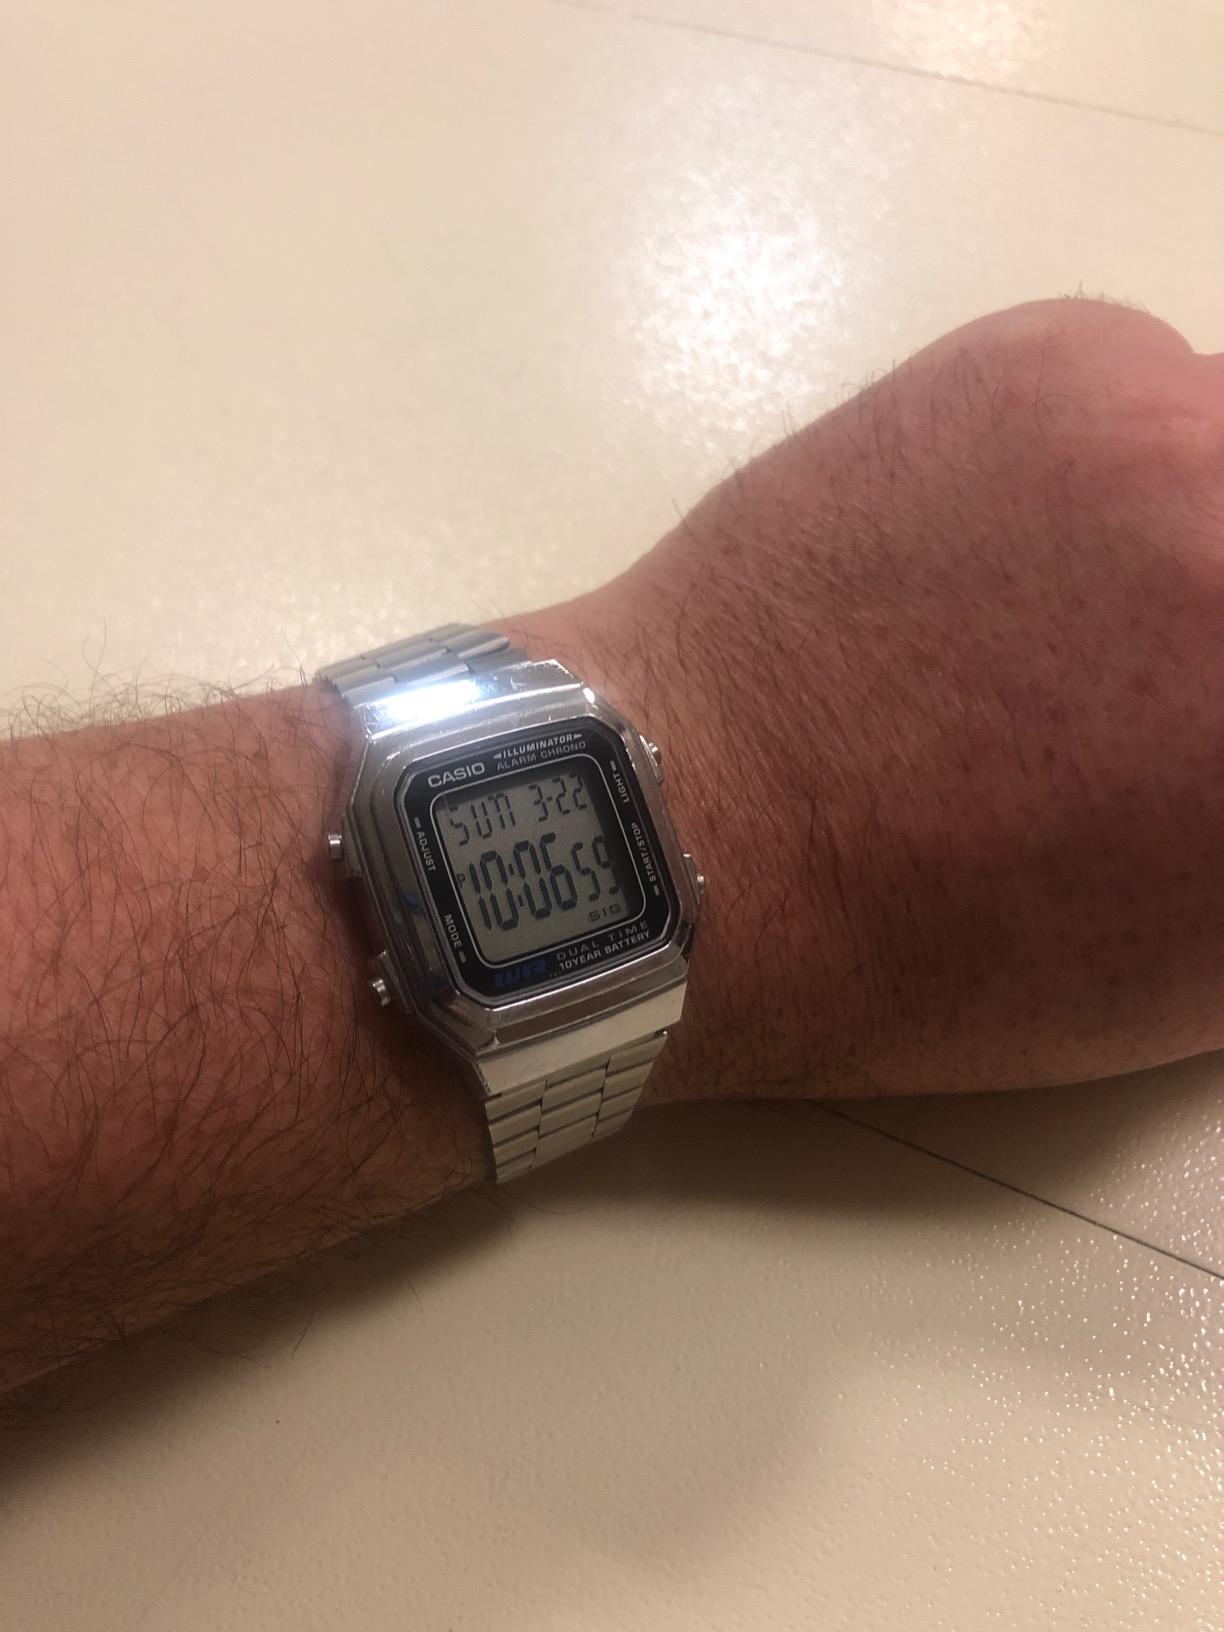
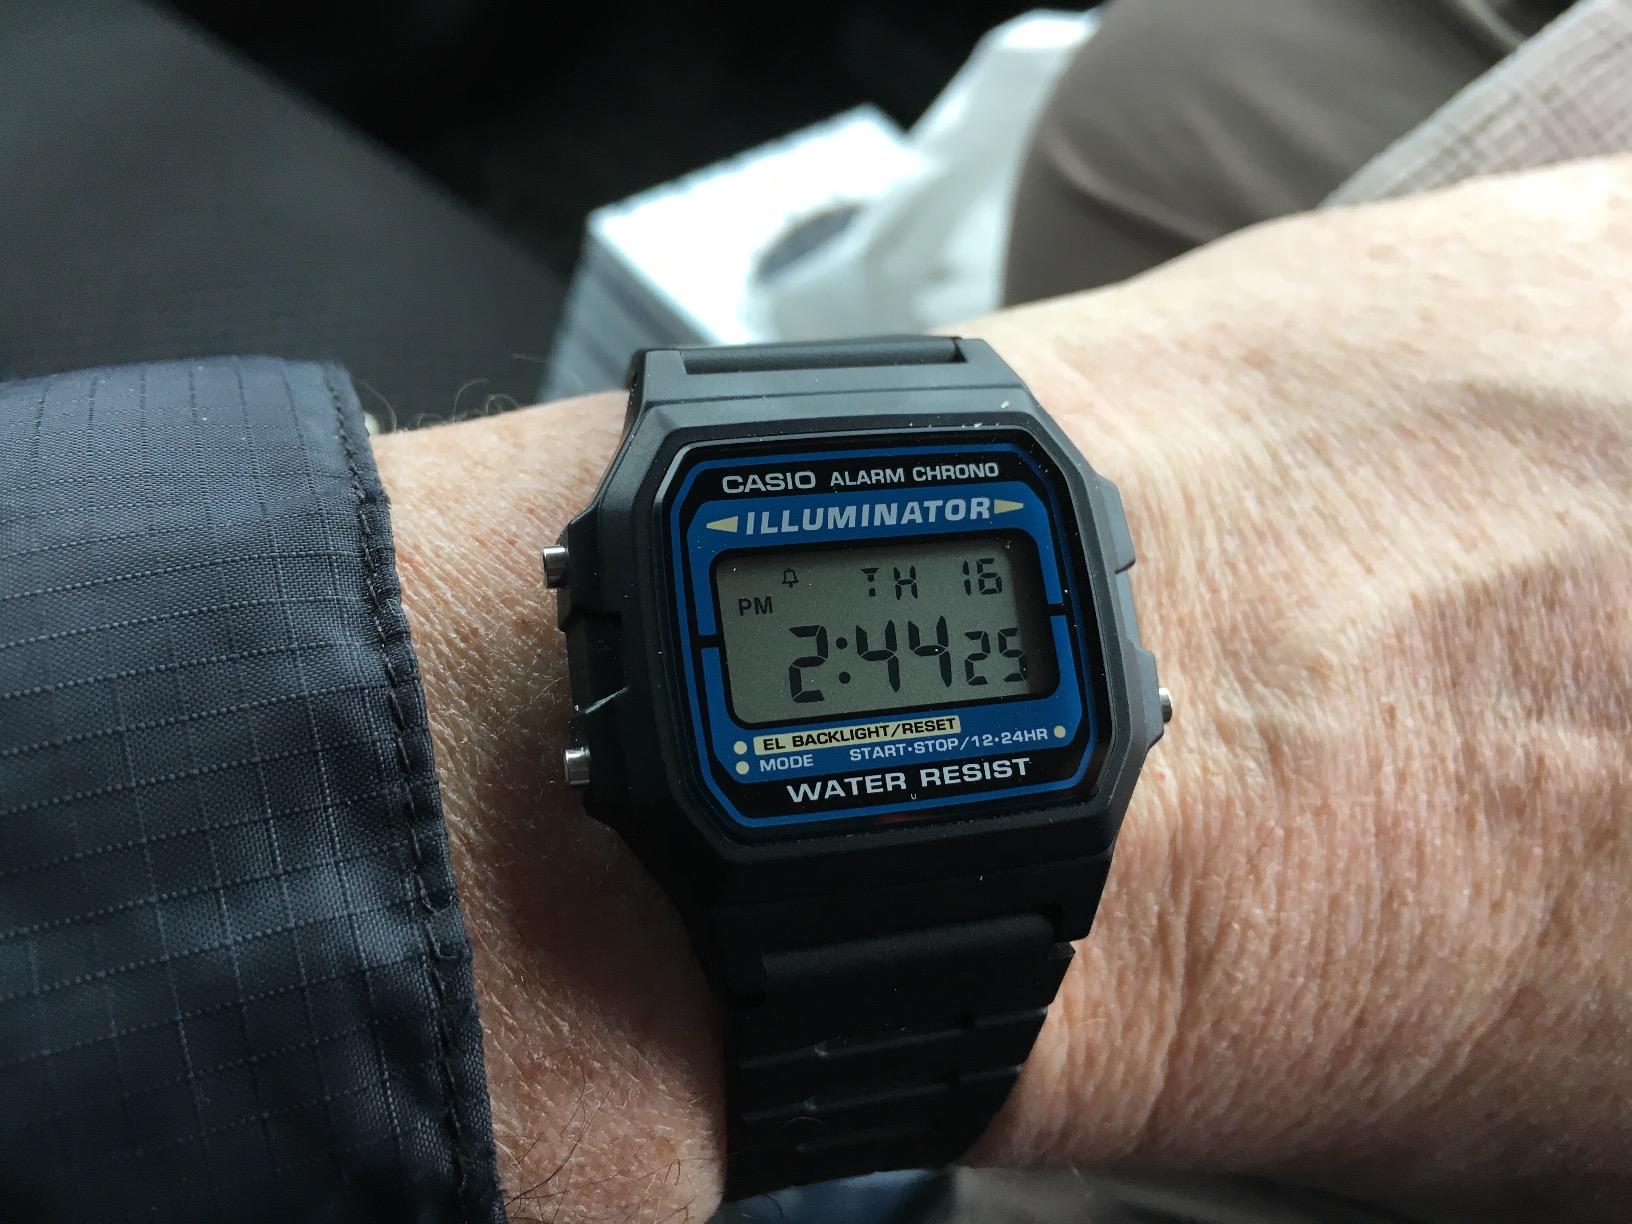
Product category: accessories_watch
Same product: no